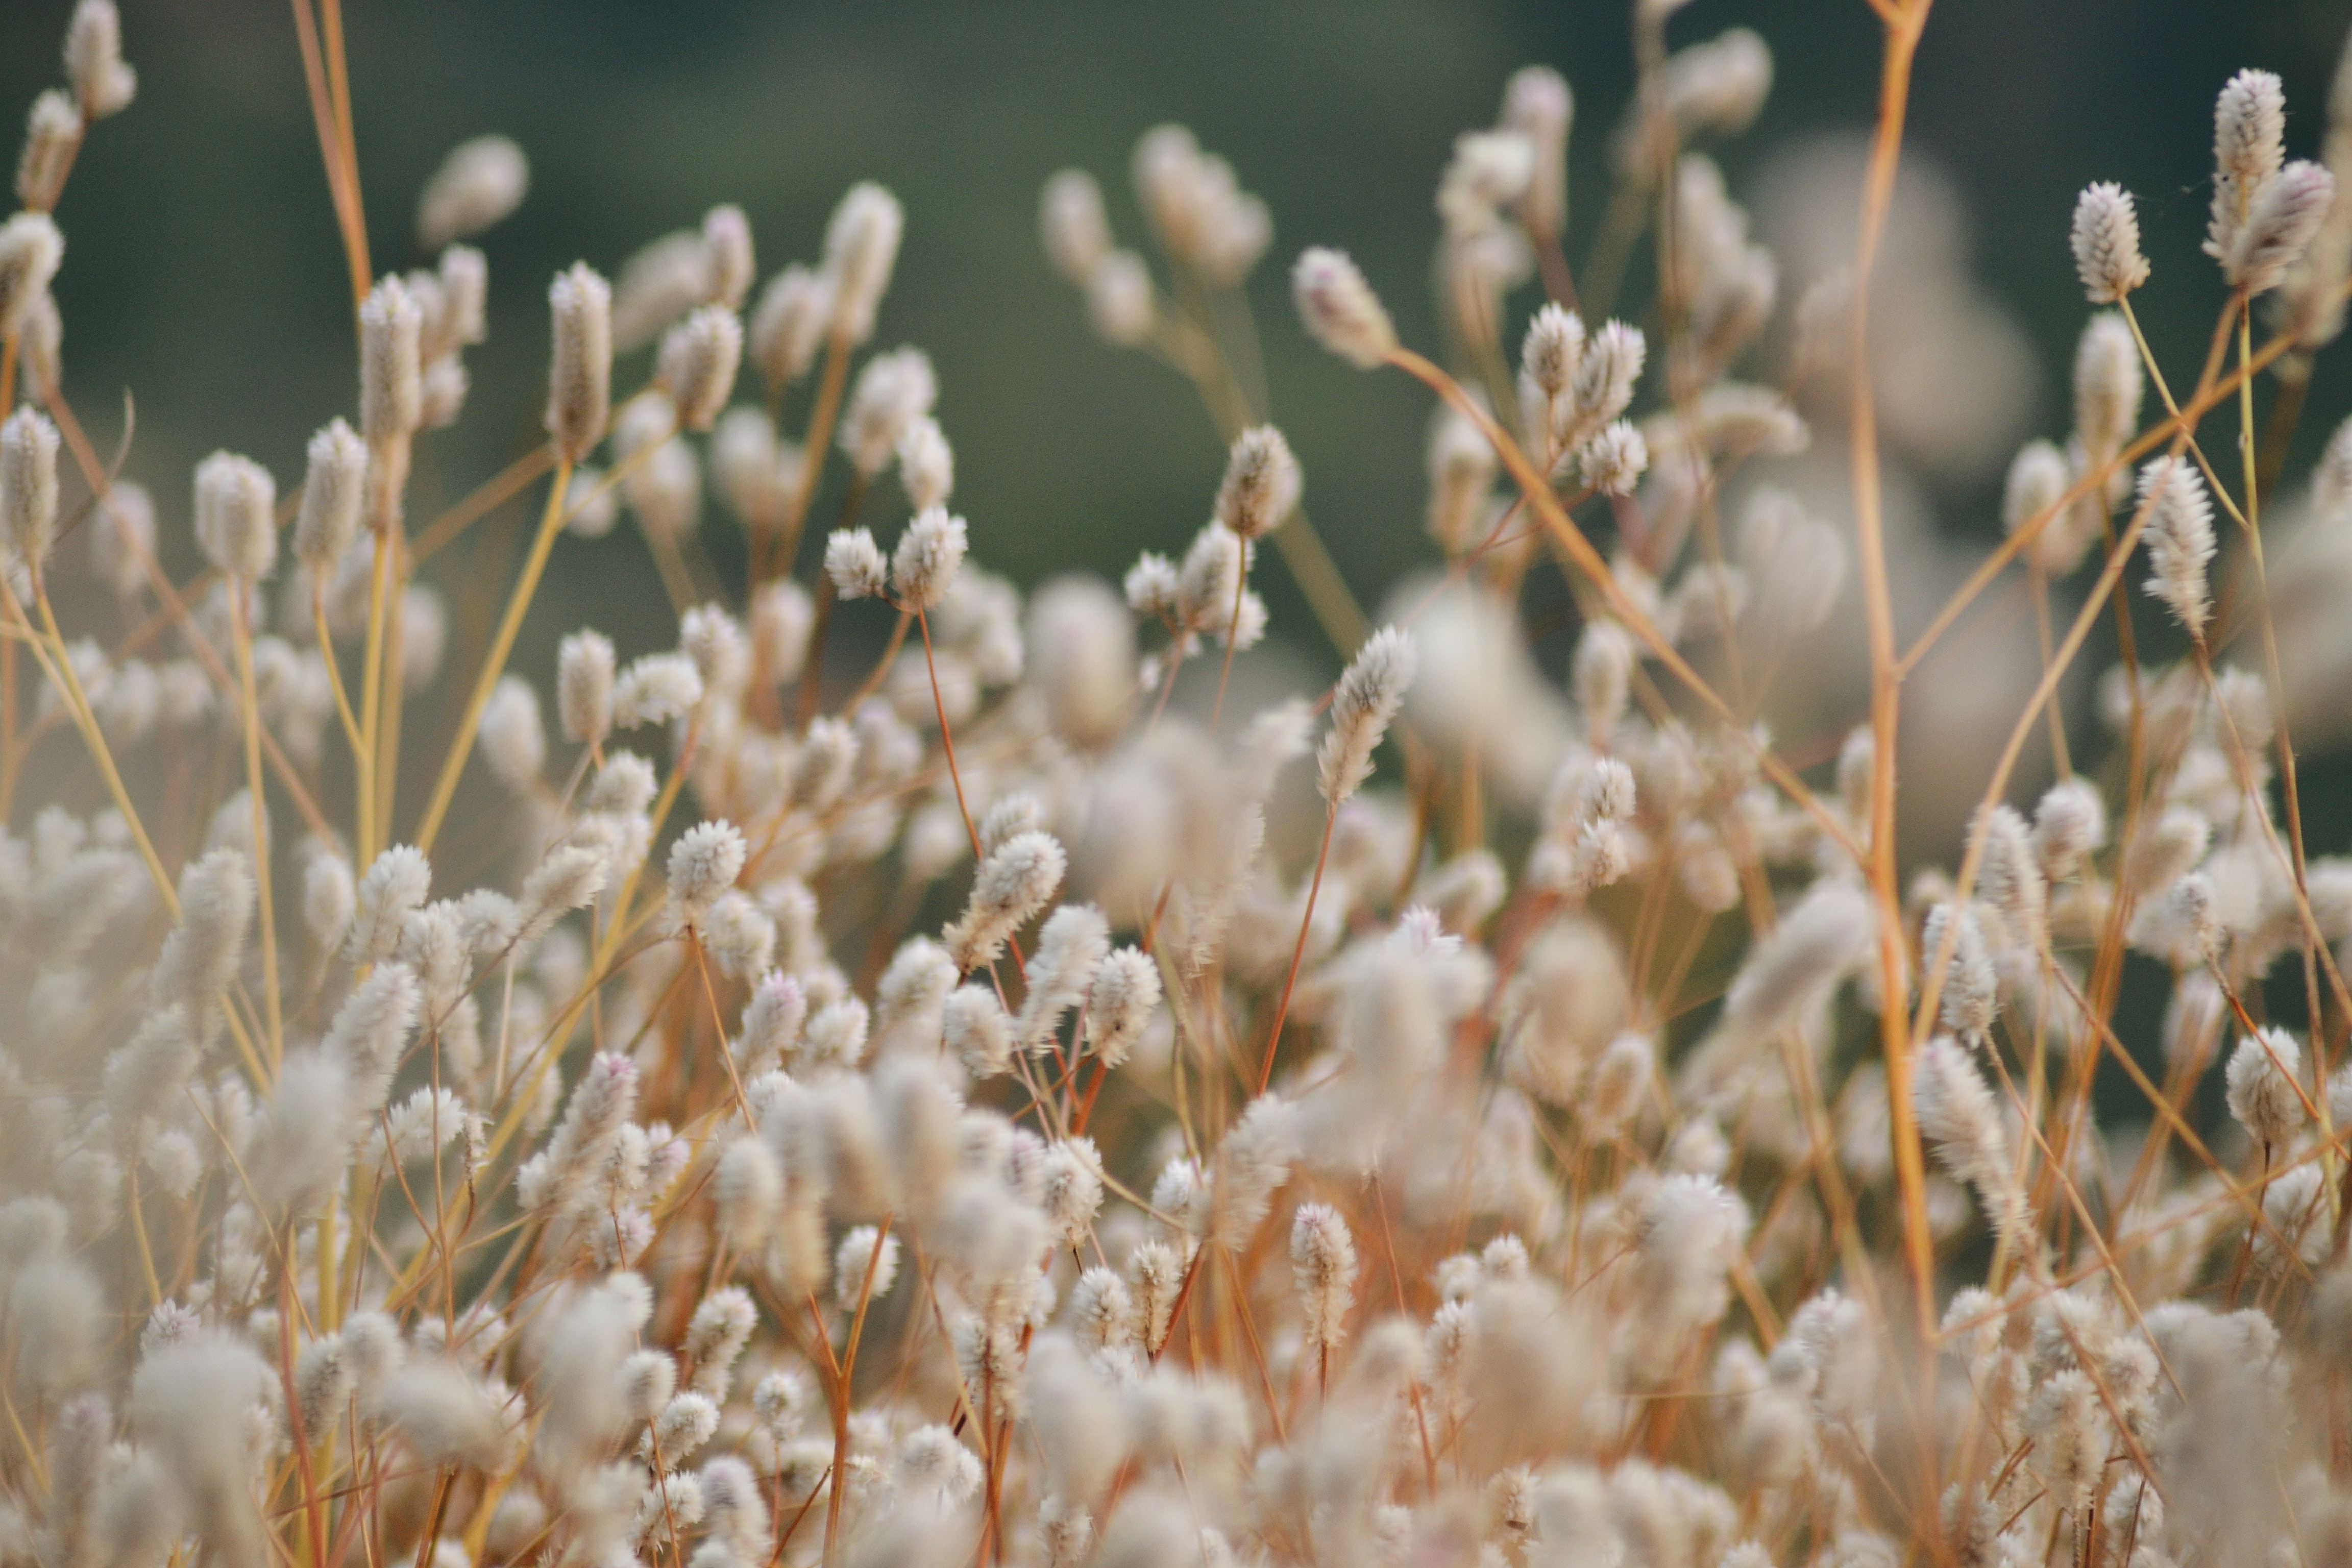
grass, flower, plant, grass family, organism, winter, macro photography, wildflower